Alpina B3 (E90)

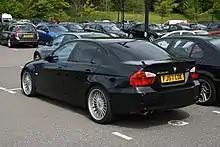
Alpina D3 (E90)

The D3 is the diesel powered variant of the B3. It is based on the 320d but utilises a modified version of the N47 inline-4 diesel engine as found on the 123d. The reason to use this engine was to have high performance while maintaining a good fuel economy. The engine received the same modifications as on the B3 with the only difference being the cat back exhaust system having dual exhaust tips instead of quad. The modifications allow the engine to generate and of torque between 2,000 and 2,500 rpm.